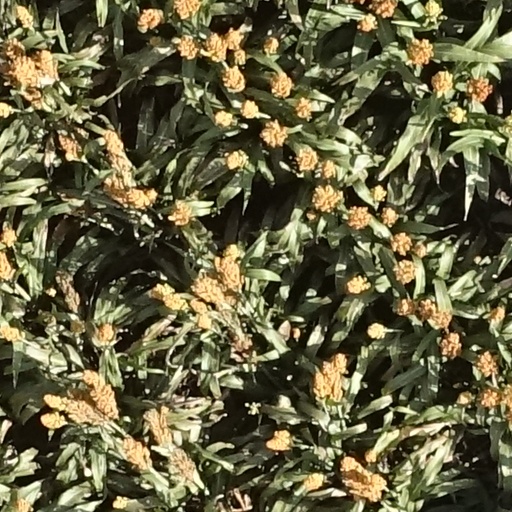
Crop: sorghum